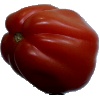
Label: Tomato Heart 1